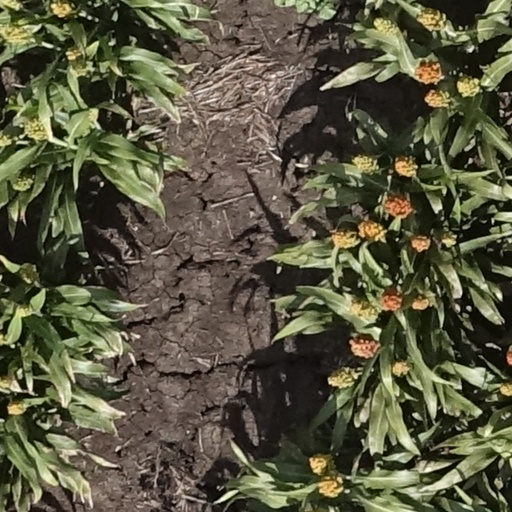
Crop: sorghum